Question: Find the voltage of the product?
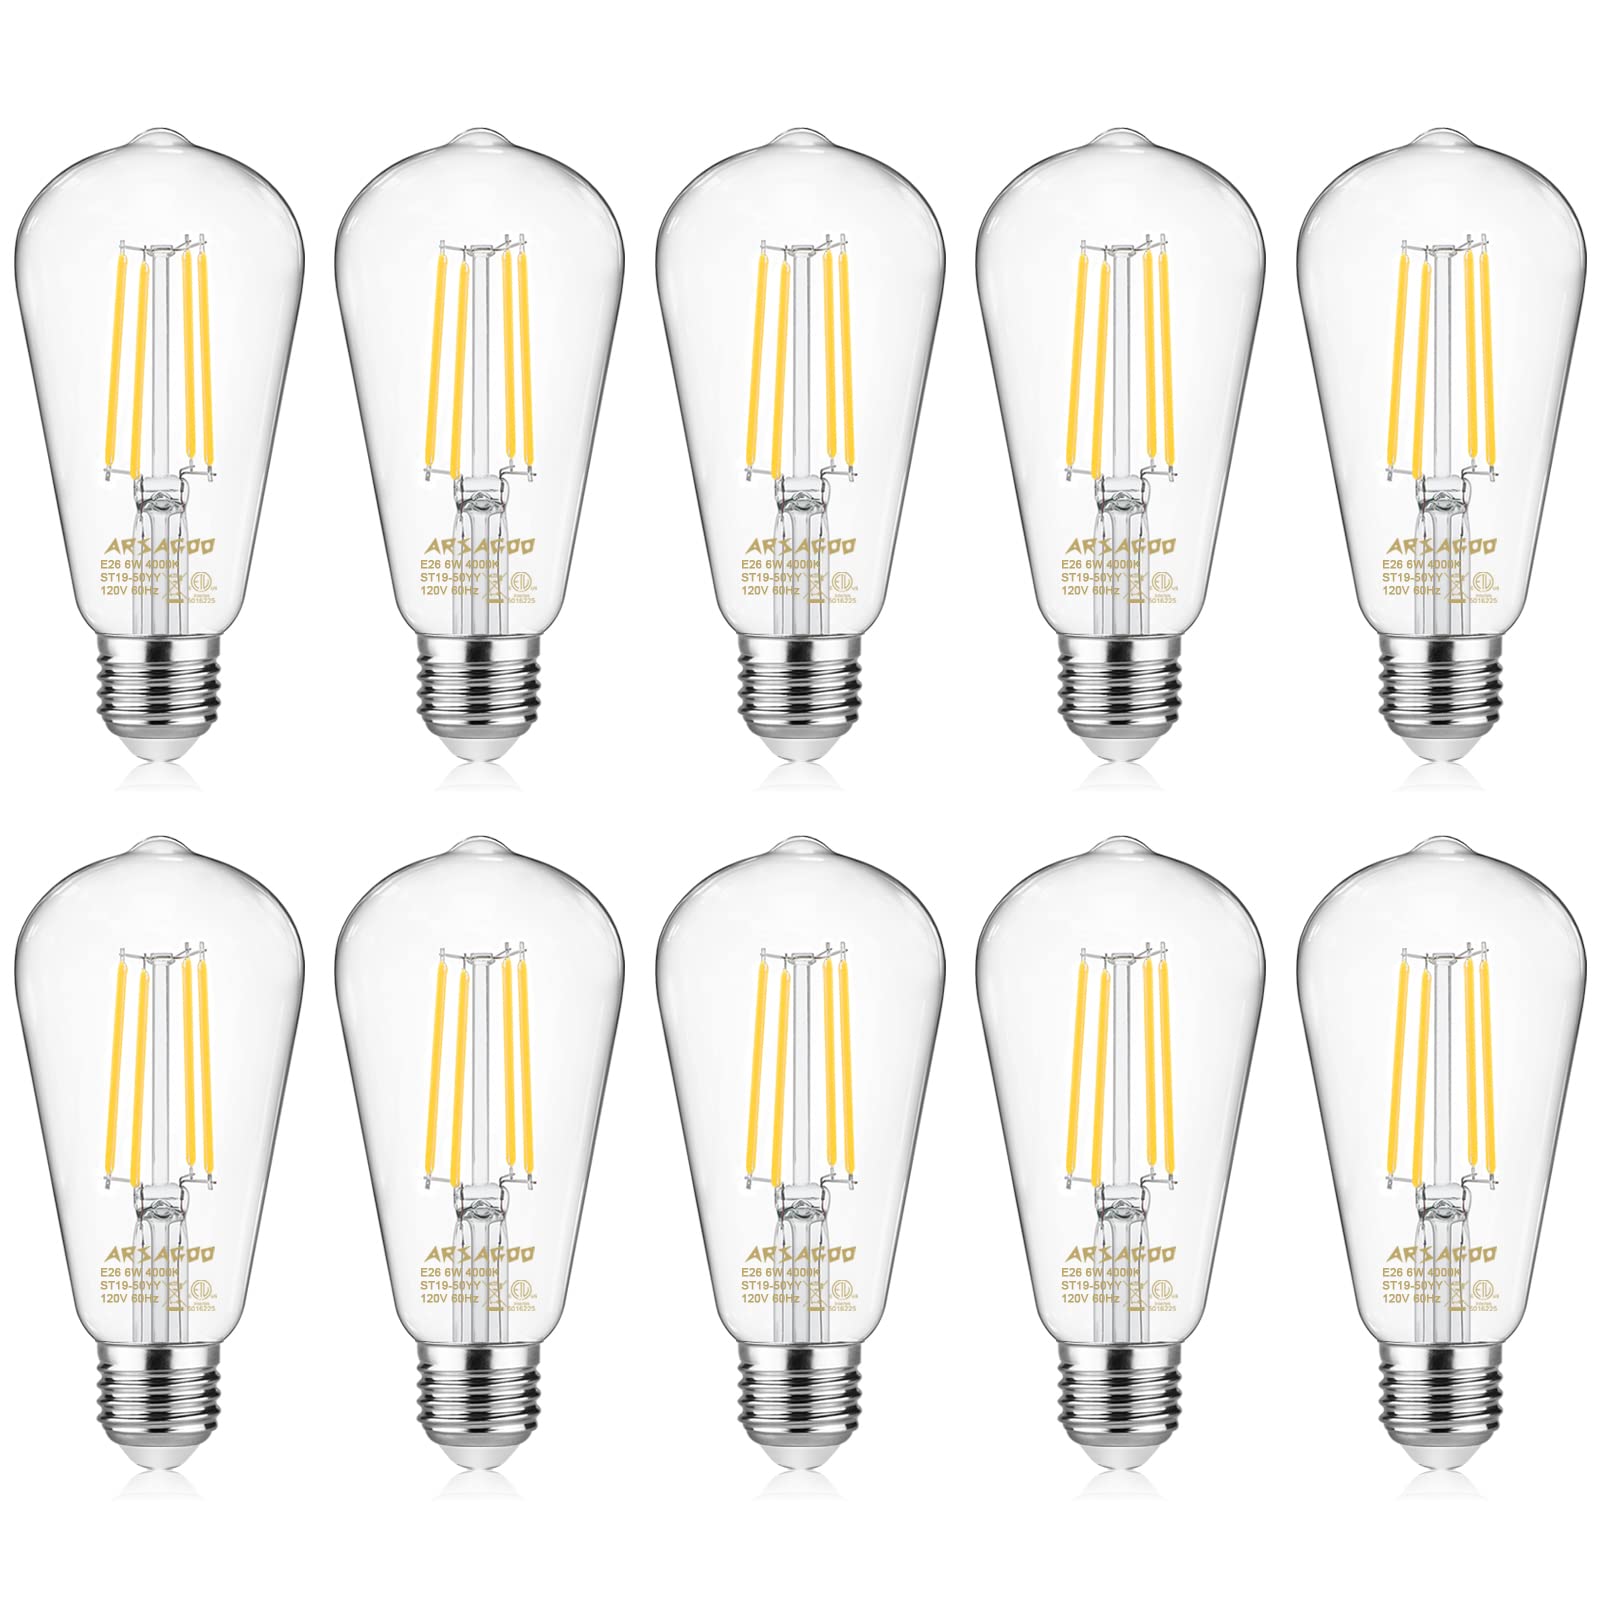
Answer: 120.0 volt